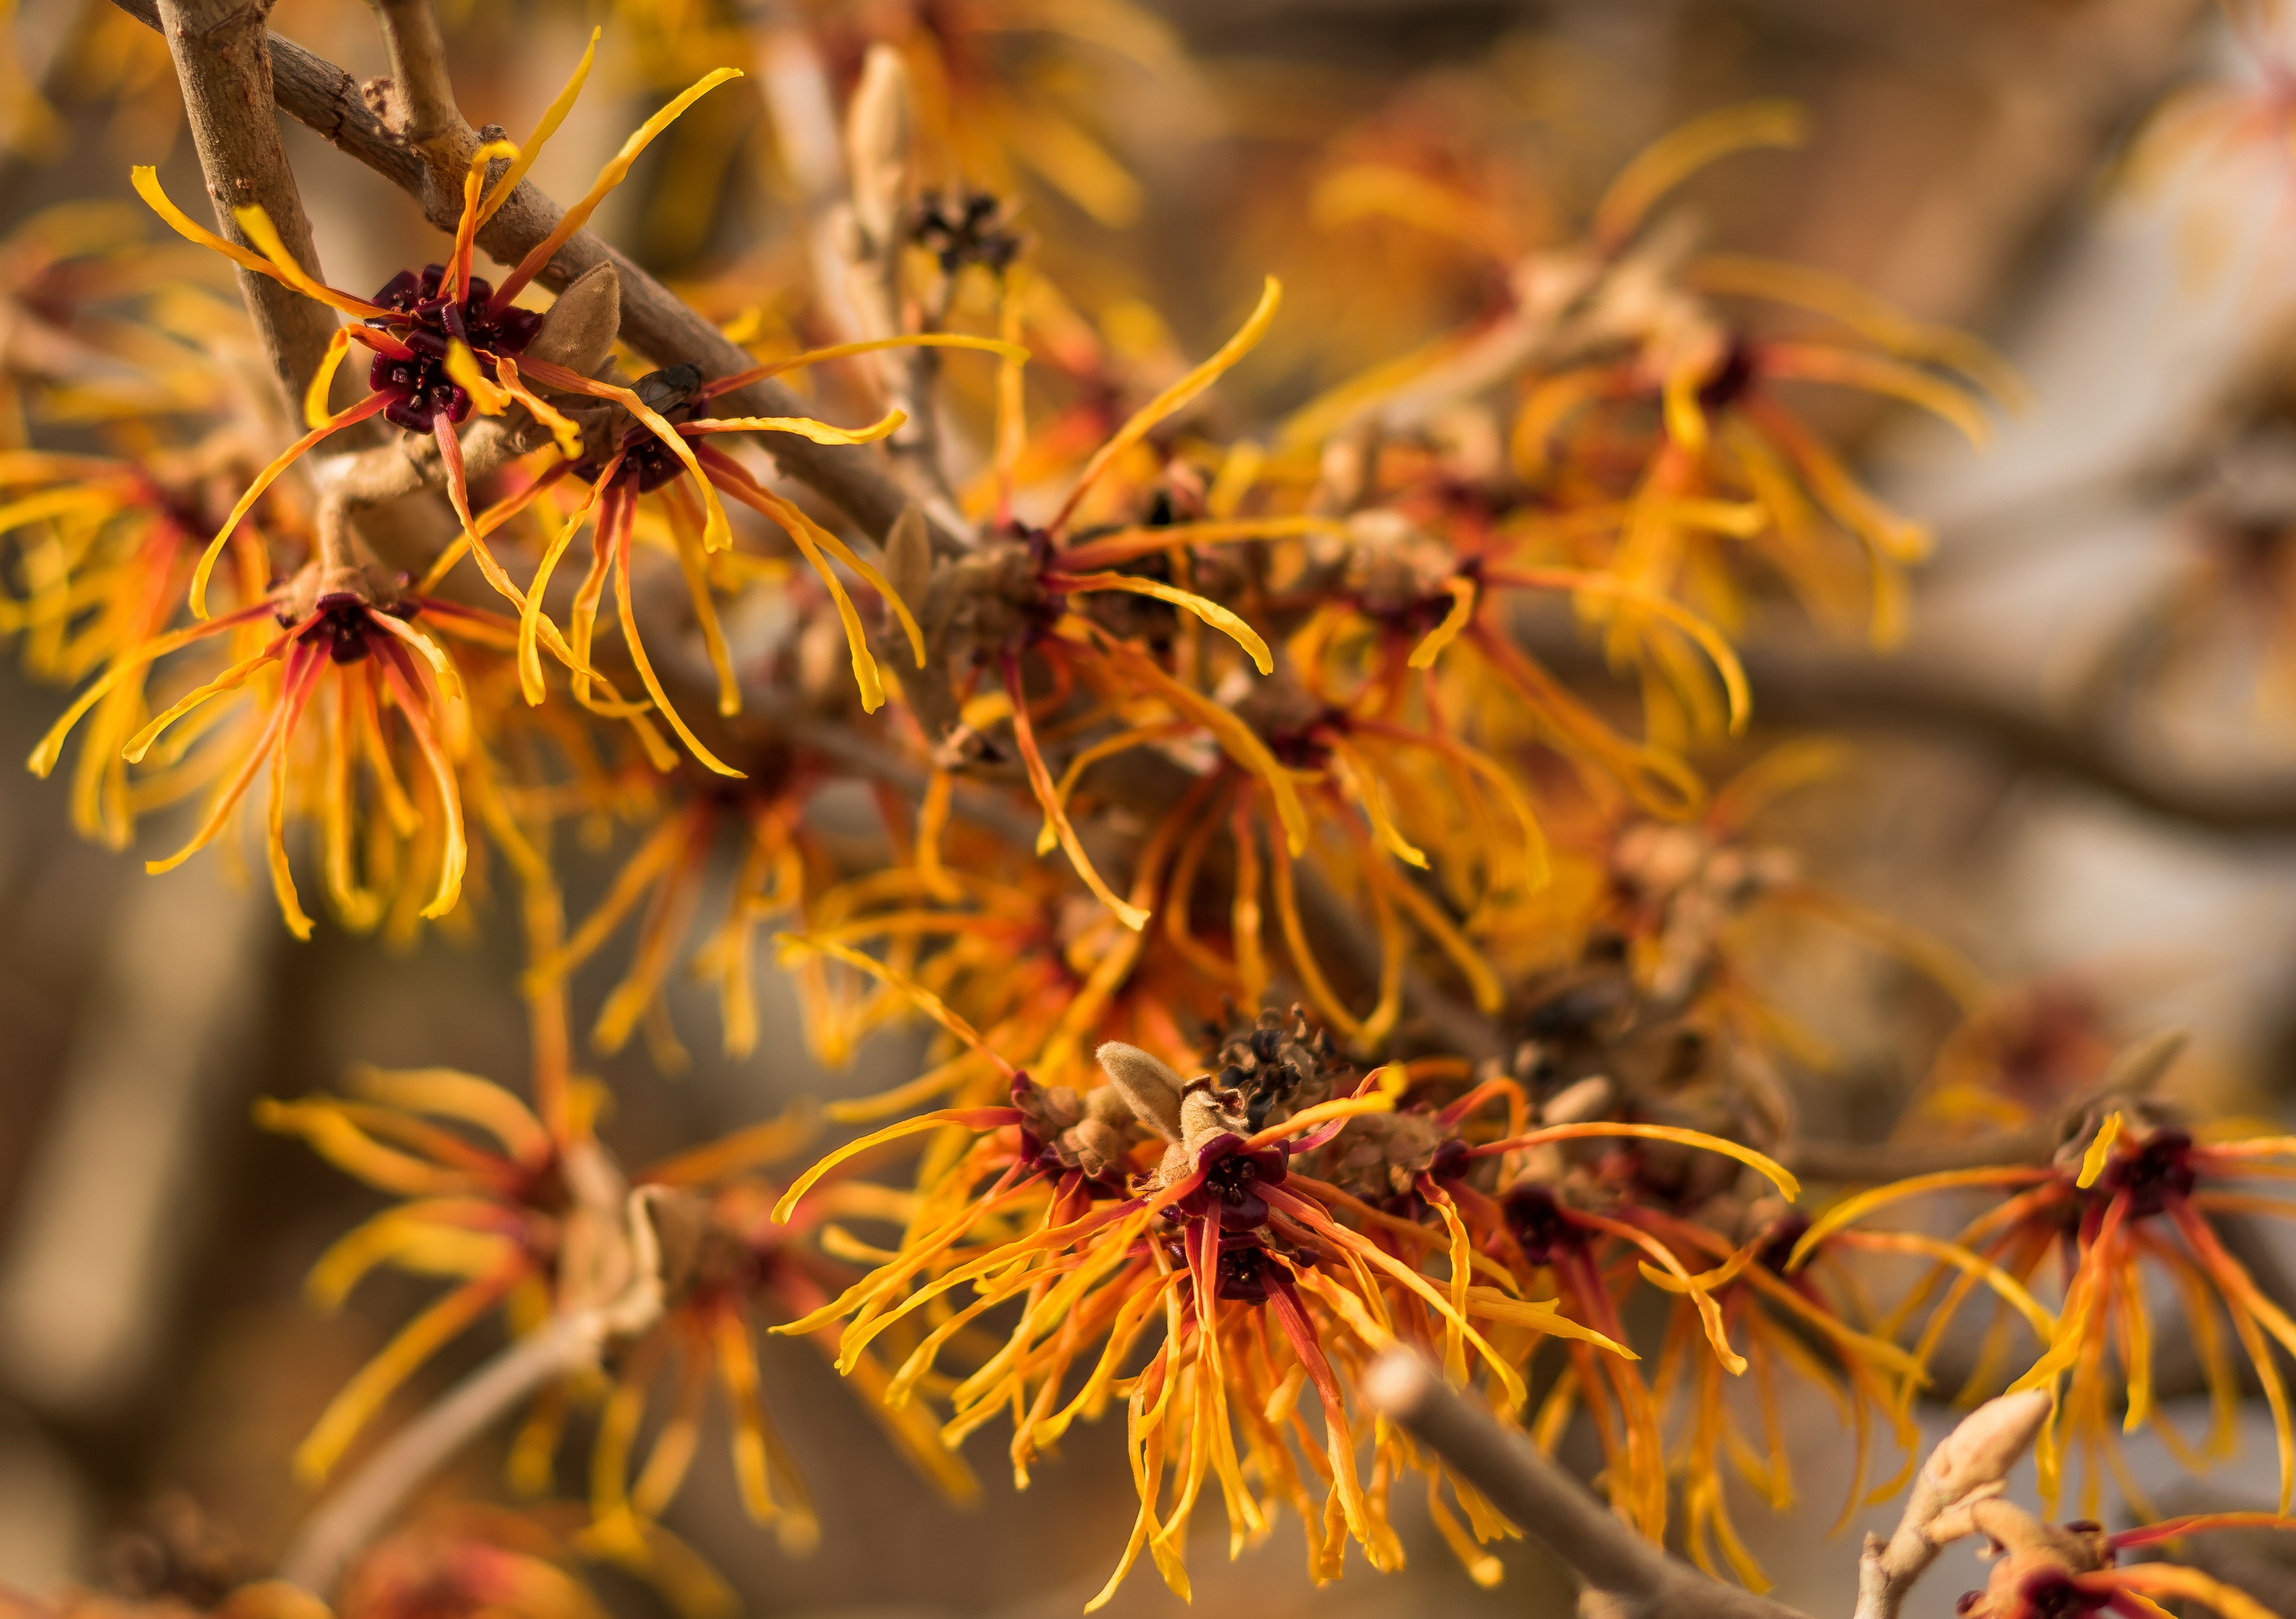
landscape, tree, nature, branch, blossom, bokeh, plant, sunlight, leaf, flower, bloom, orange, spring, autumn, botany, yellow, close, flora, season, twig, wildflower, close up, leaves, shrub, branches, macro photography, woody plant